T. G. Purvis

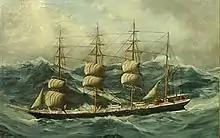
The "Wandsbek", oil by T G Purvis, ca. 1900

Thomas George Purvis (professionally known as T G Purvis) was born in Chirton, Northumberland,